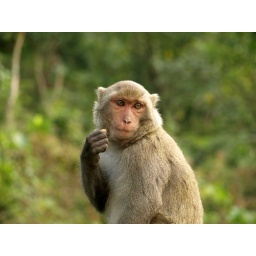
Just eating his snack, wild monkey in the Taiwan mountains.